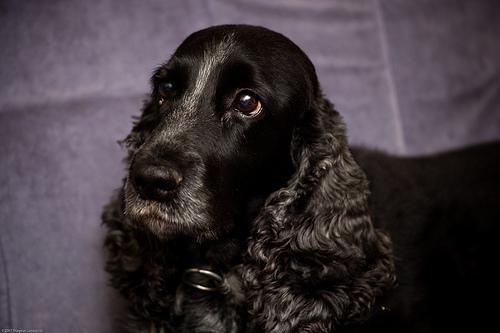
cocker_spaniel